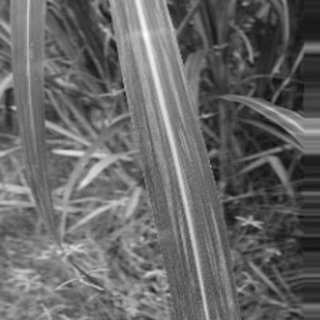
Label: sugarcane_bacterial_blight